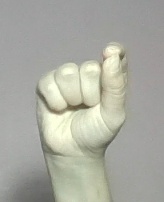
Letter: fa